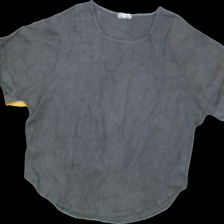
View: front
Type: Blouse
Category: Ladies
Brand: Not Applicable
Colors: Grey
Material: 100%cotton
Pattern: Plain
Cut: Loose, C-collar
Season: All
Trend: No trend
Stains: No
Price range: <50
Recommended usage: Export